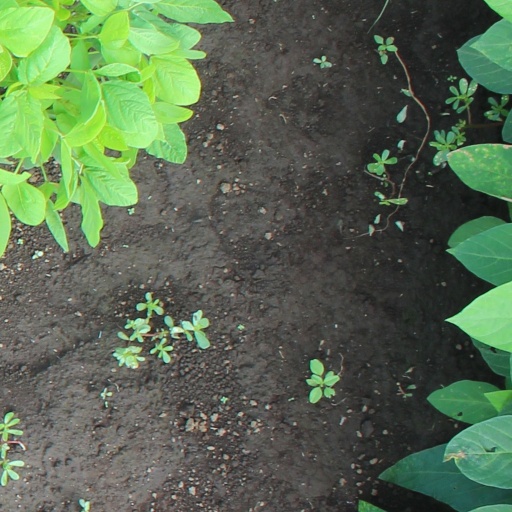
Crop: soybean